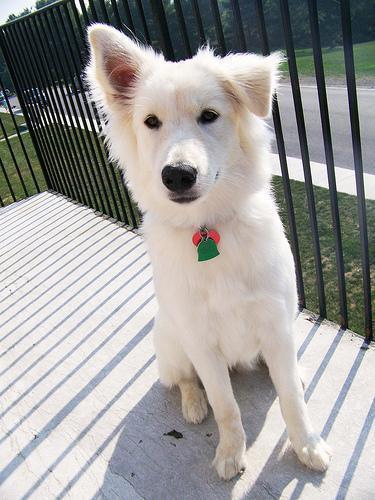
samoyed